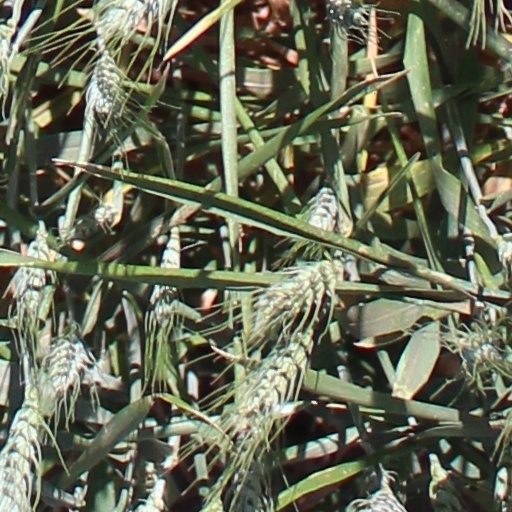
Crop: wheat